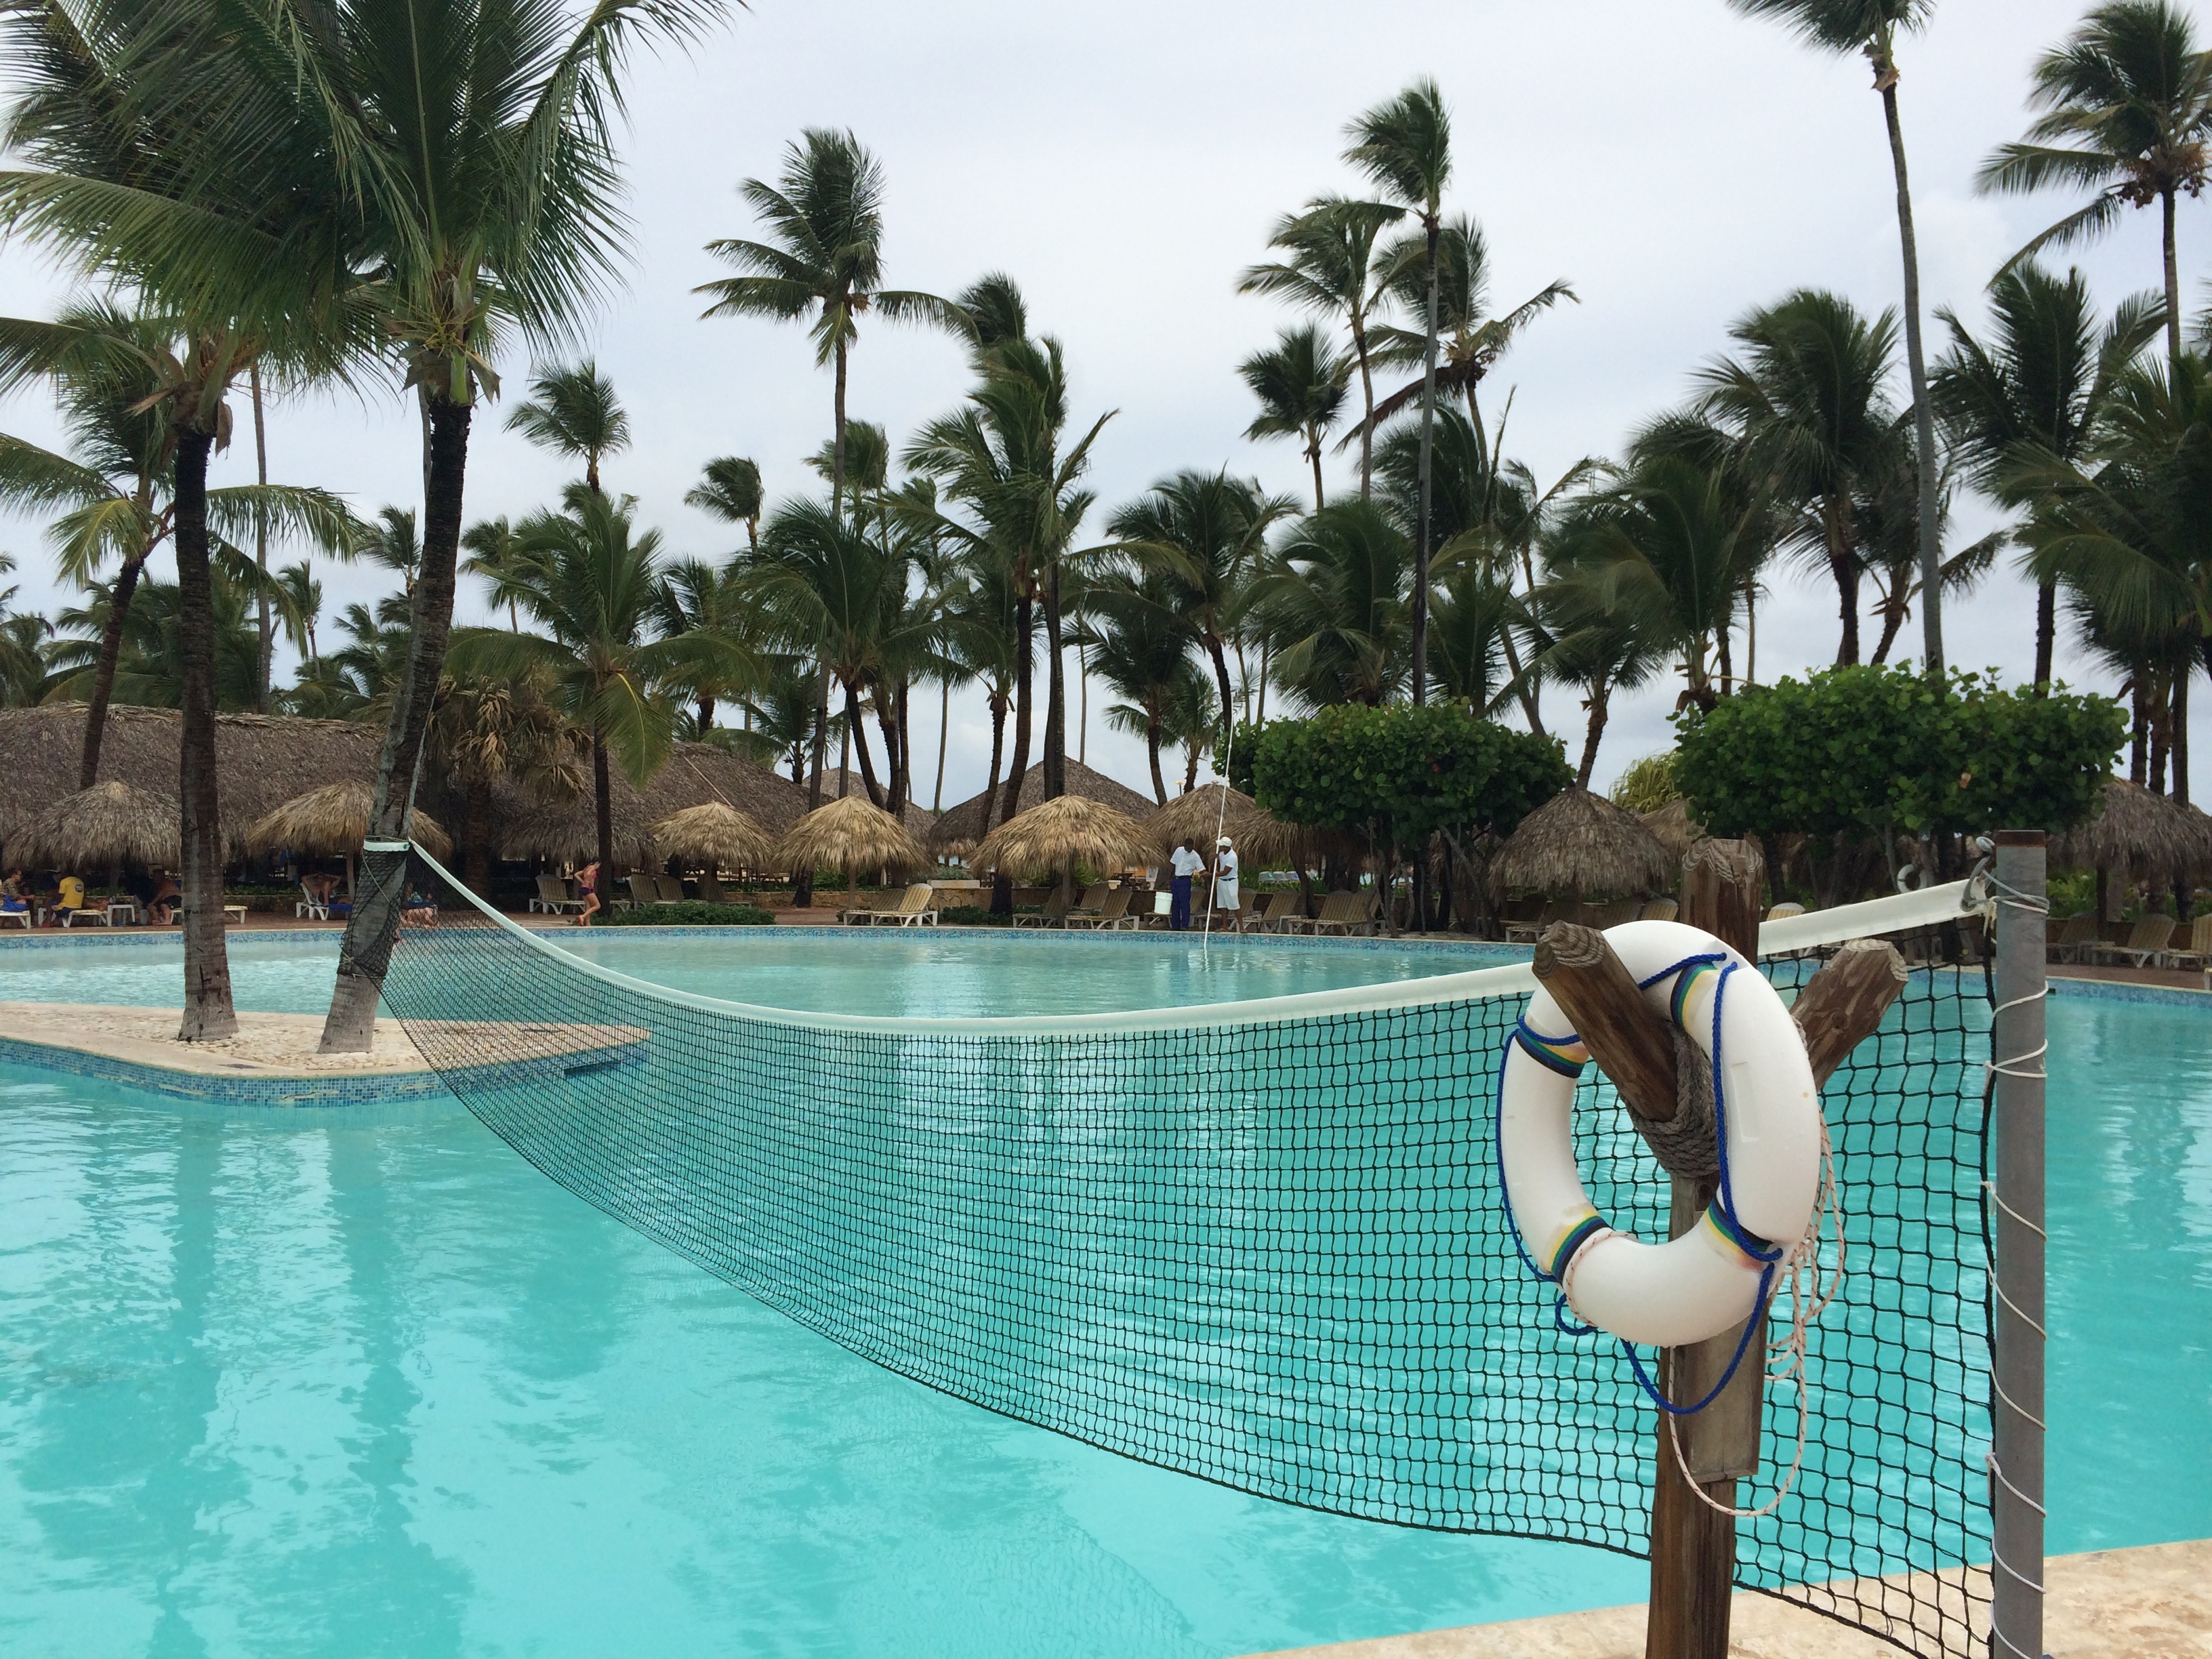
music, sport, villa, vacation, swimming pool, holiday, lagoon, leisure, resort, estate, caribbean, water park, network, palm trees, tropics, arecales, resort town